Intragna

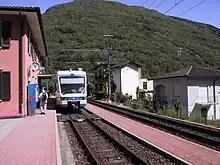
Intragna train station

Between 1889 and 1893, the main road was built, followed in 1923 by a station on the Domodossola – Locarno railway line. Pila and Costa (1953) and Rasa (since 1958) are accessible only by cable car. In 1929, an old-age and nursing home opened in San Donato. Intragna is the seat of the Regional Museum for the Centovalli and Terre di Pedemonte, which opened in 1989. While the population in the higher settlements has declined sharply (Rasa: 200 inhabitants at the beginning of the 16th century, while only 11 in 1970), Intragna and Golino, due to their proximity to Locarno, have grown since 1970. In 2000, two-thirds of the employed worked in the services sector, and about the same numbers commuted out of the municipality for work.